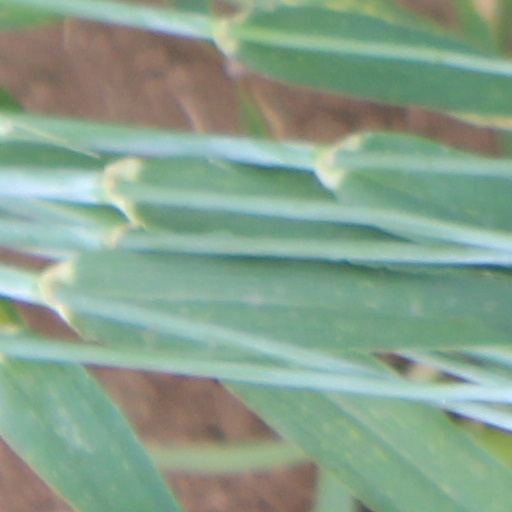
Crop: wheat